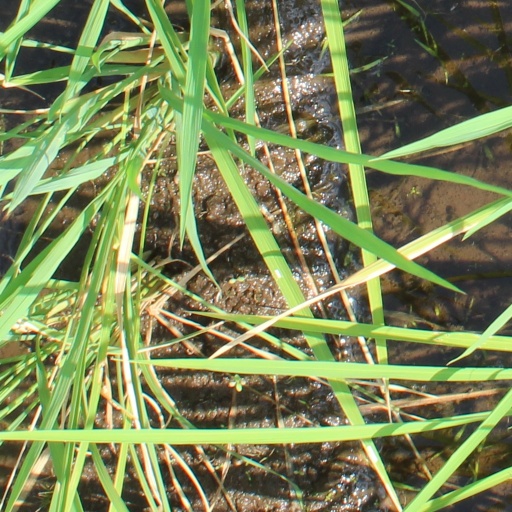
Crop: rice